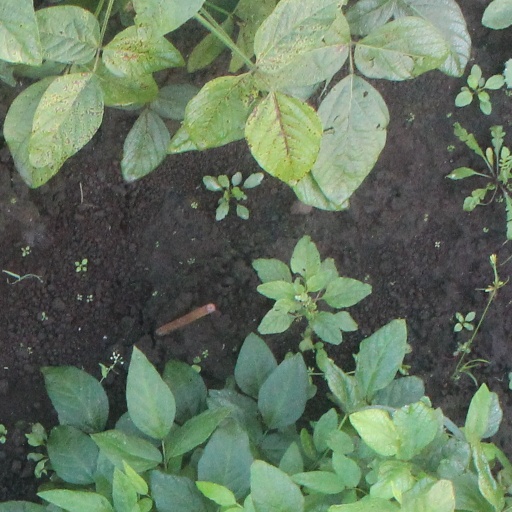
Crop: soybean